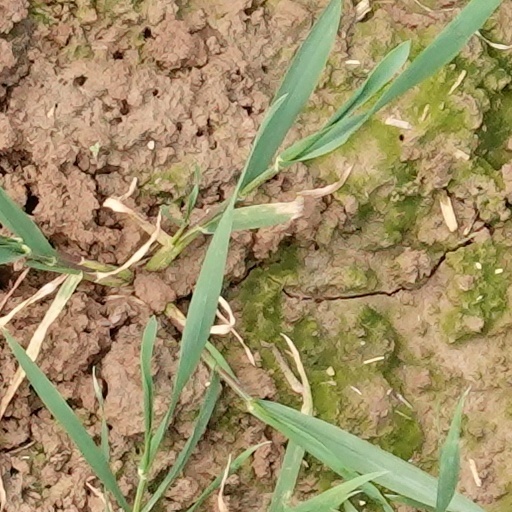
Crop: wheat